Ferrari 250 GT California Spyder

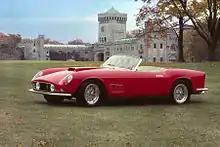
1959 Ferrari 250 GT LWB California Spyder

Based on the berlinetta, the California Spyder retains many of its aesthetic features, including the distinctive "hip recess" in front of the rear wheels. The windshield slope is more pronounced due to its convertible design.